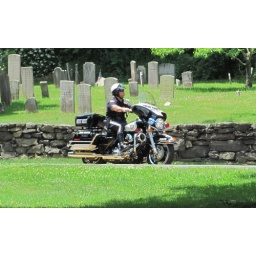
A New Castle police motorcycle was in the motorcade. I think another New Castle bike was just ahead of it.